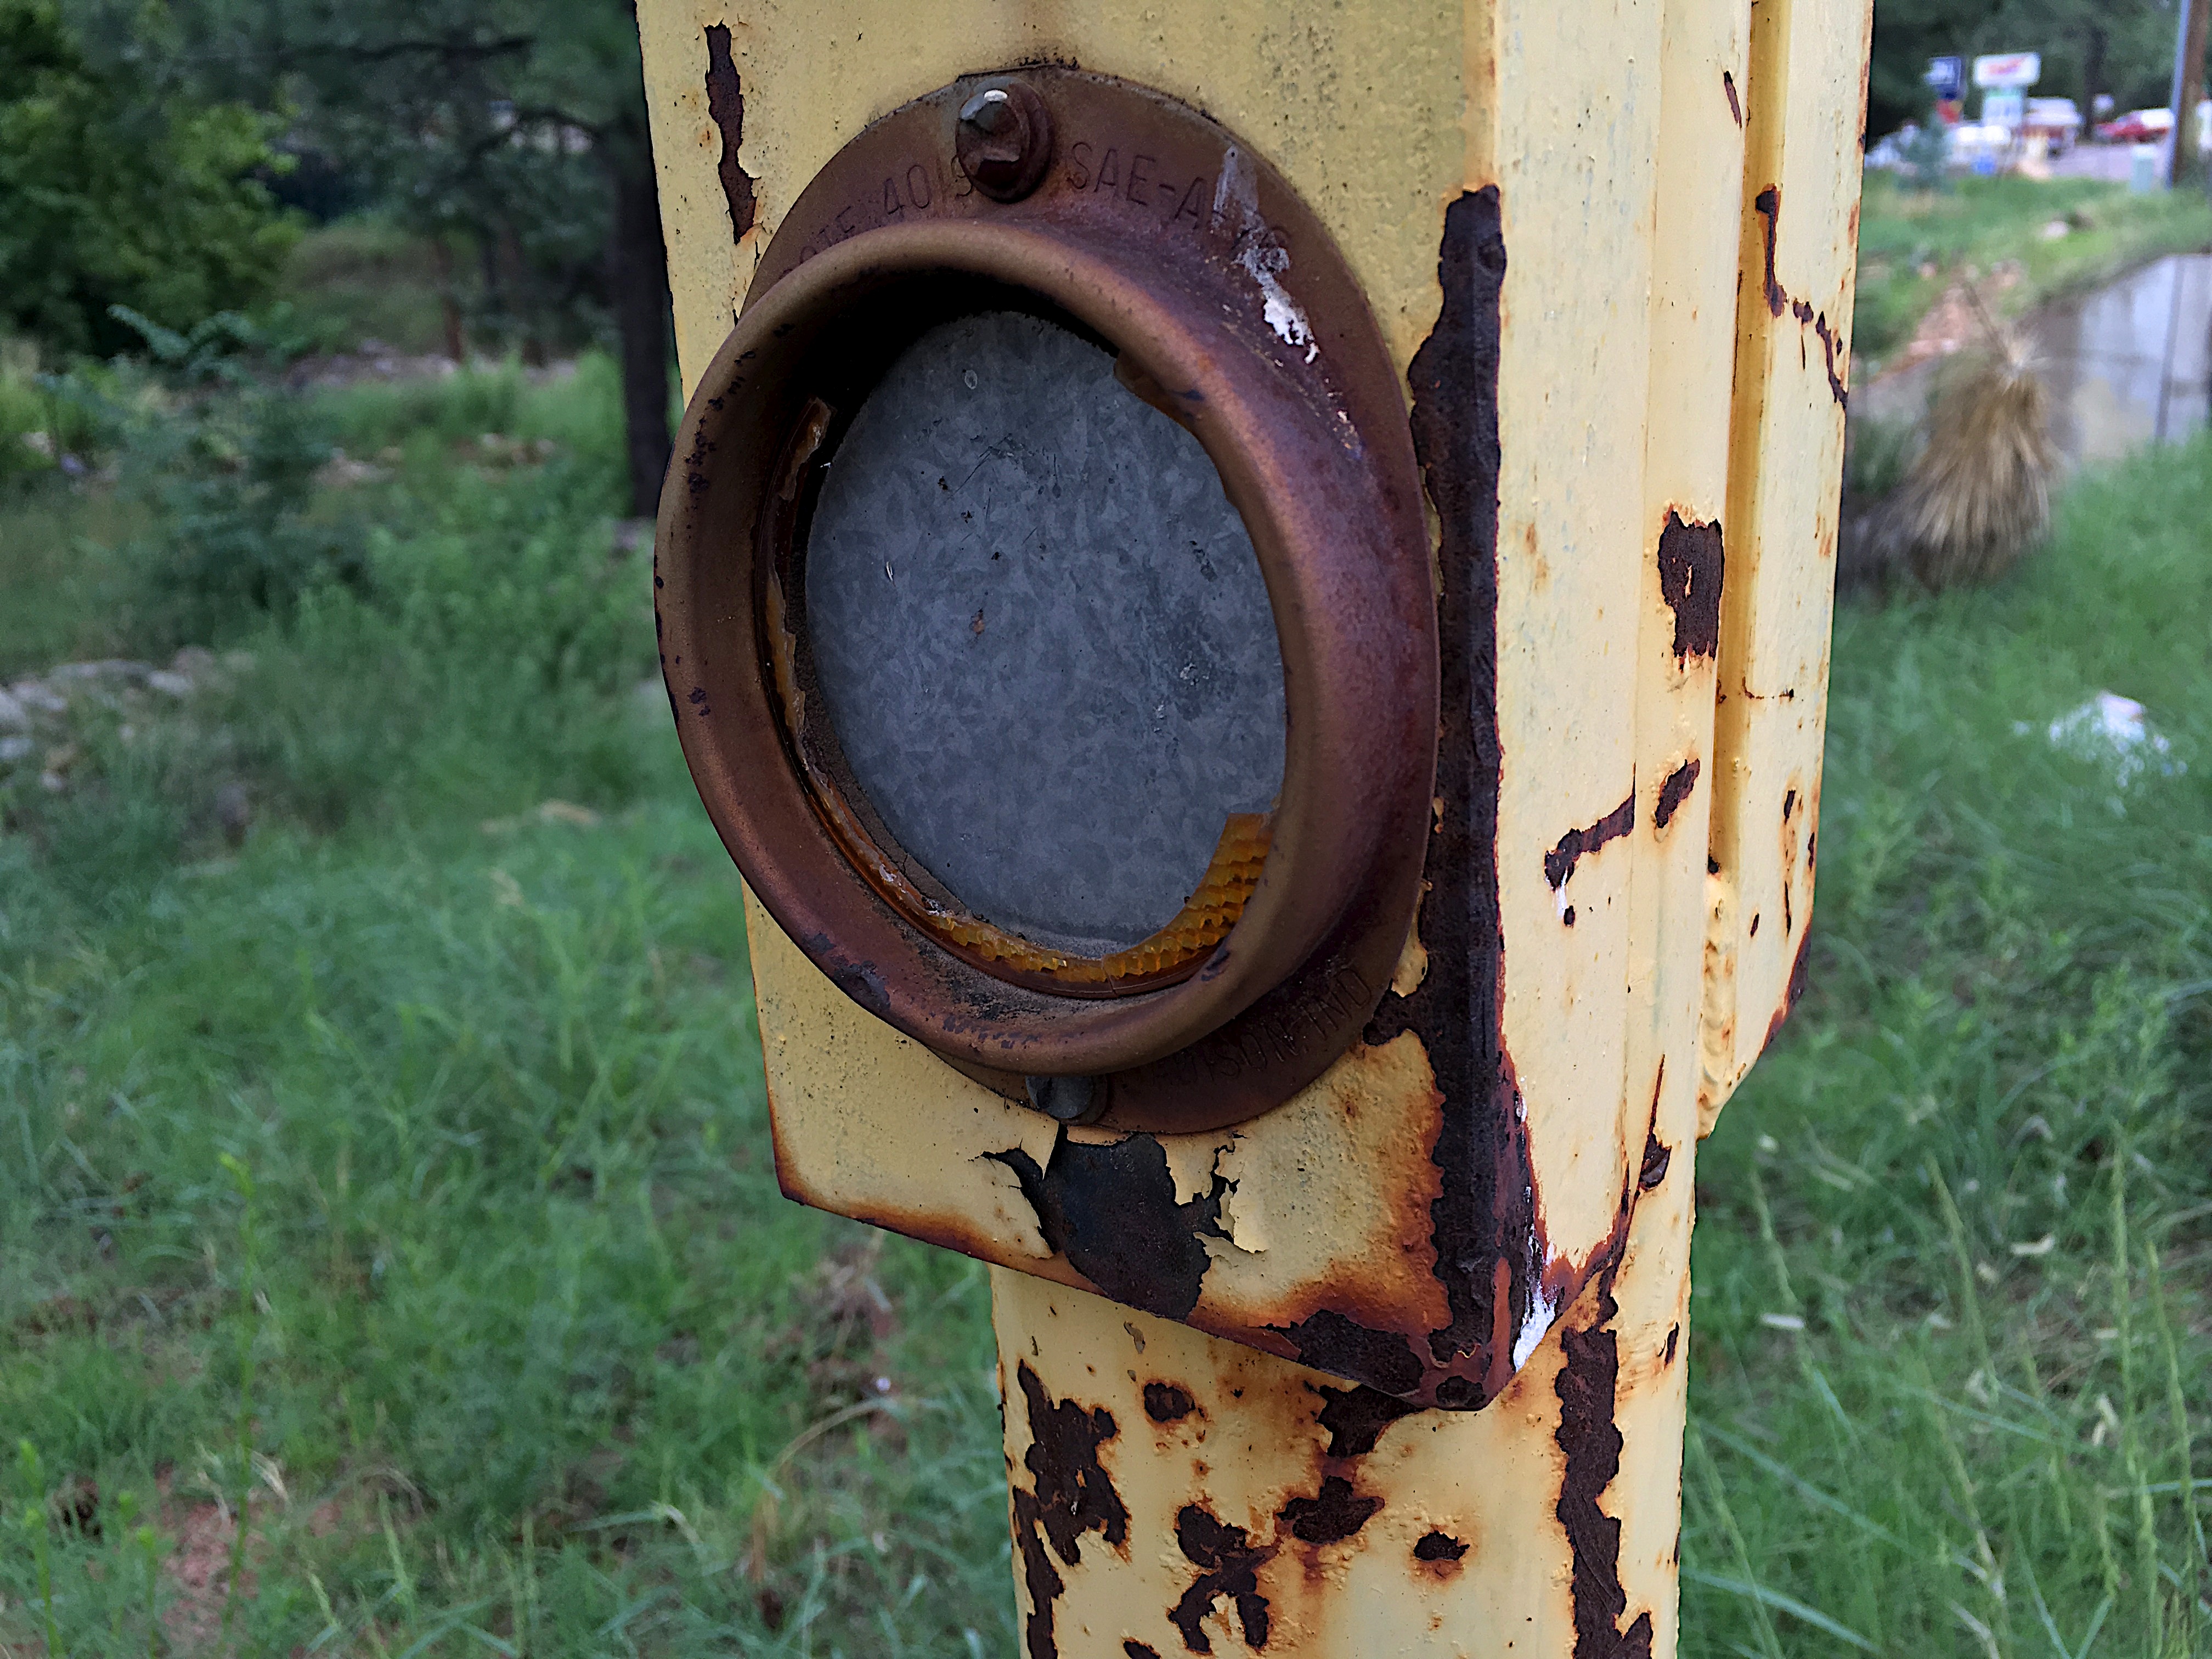
wood, man made object